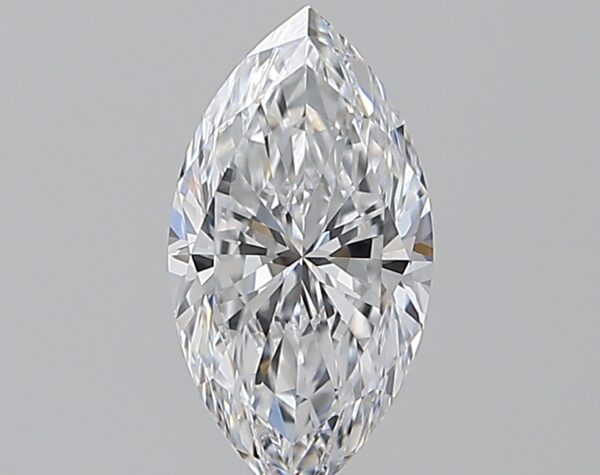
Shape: marquise
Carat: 0.7
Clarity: VVS1
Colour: D
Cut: EX
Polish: EX
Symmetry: EX
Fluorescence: N
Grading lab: GIA
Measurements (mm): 8.71 x 4.6 x 2.94